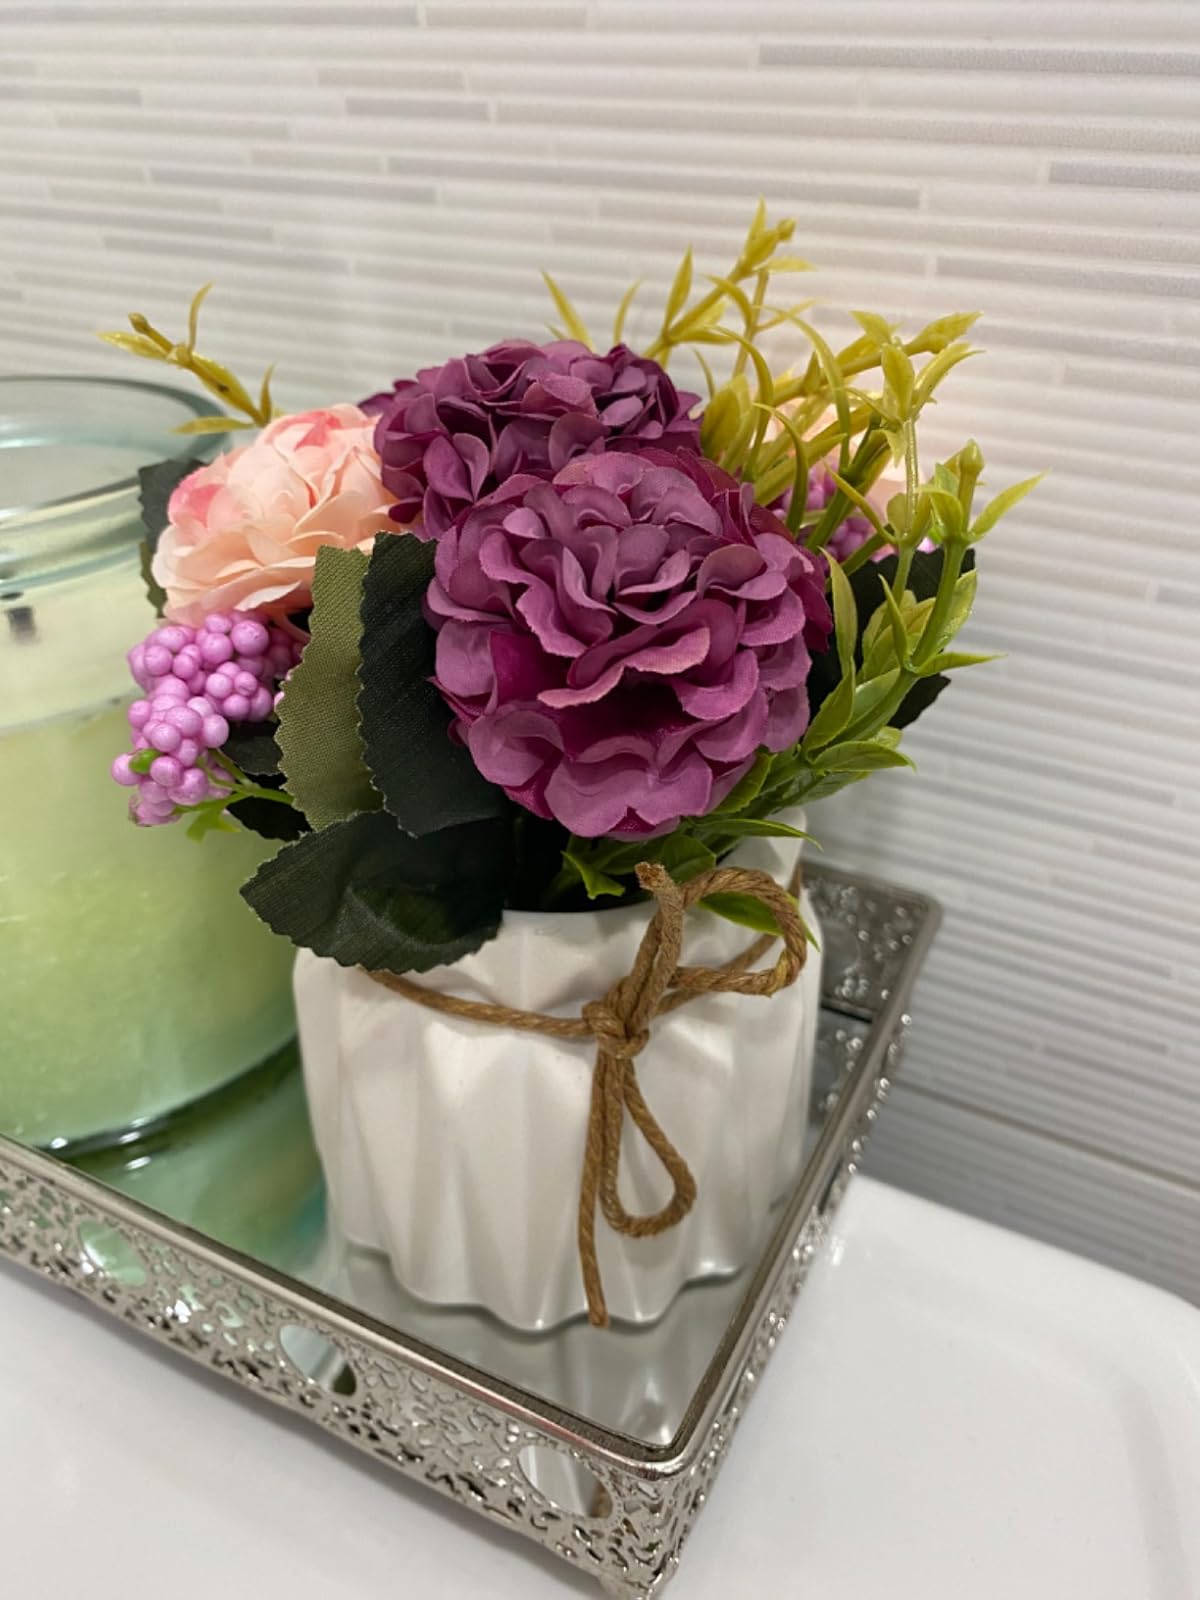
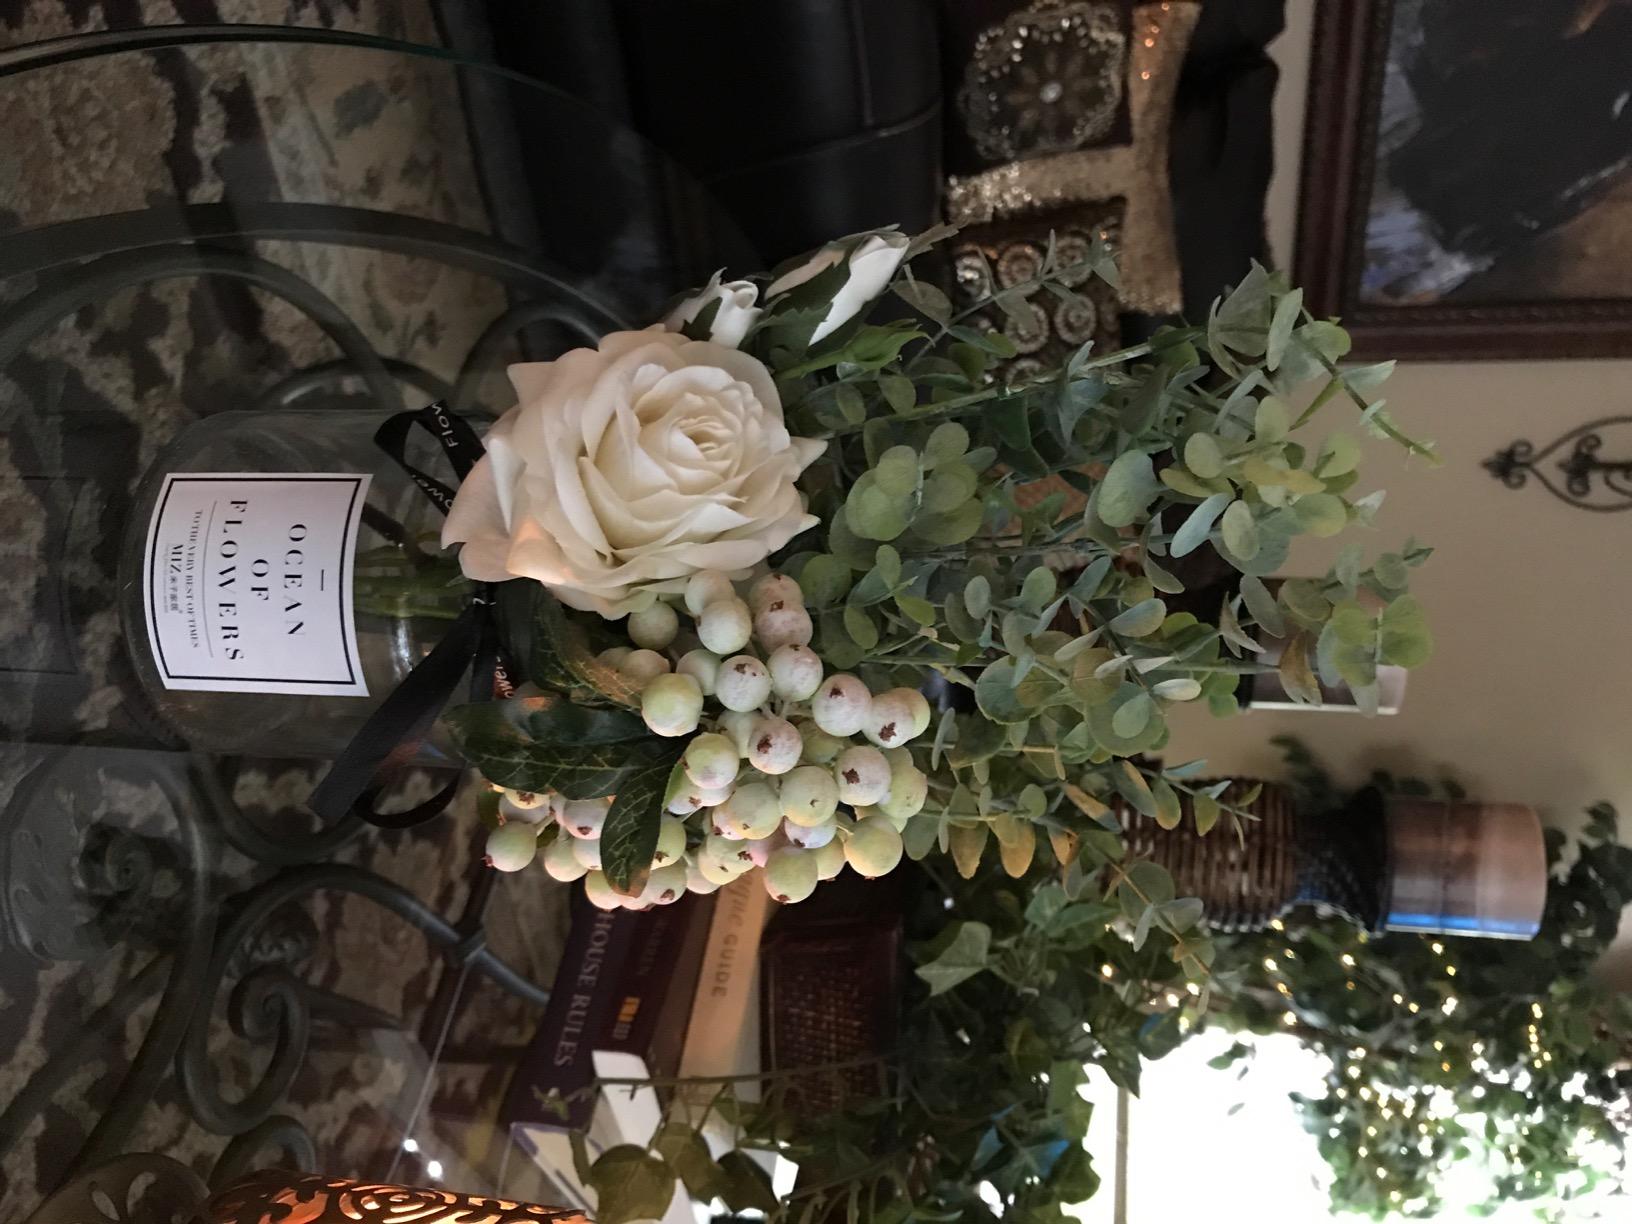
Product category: vase
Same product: no